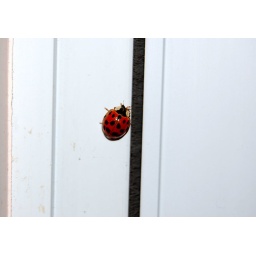
There was a ladybug climbing up the window frame in the kitchen today.